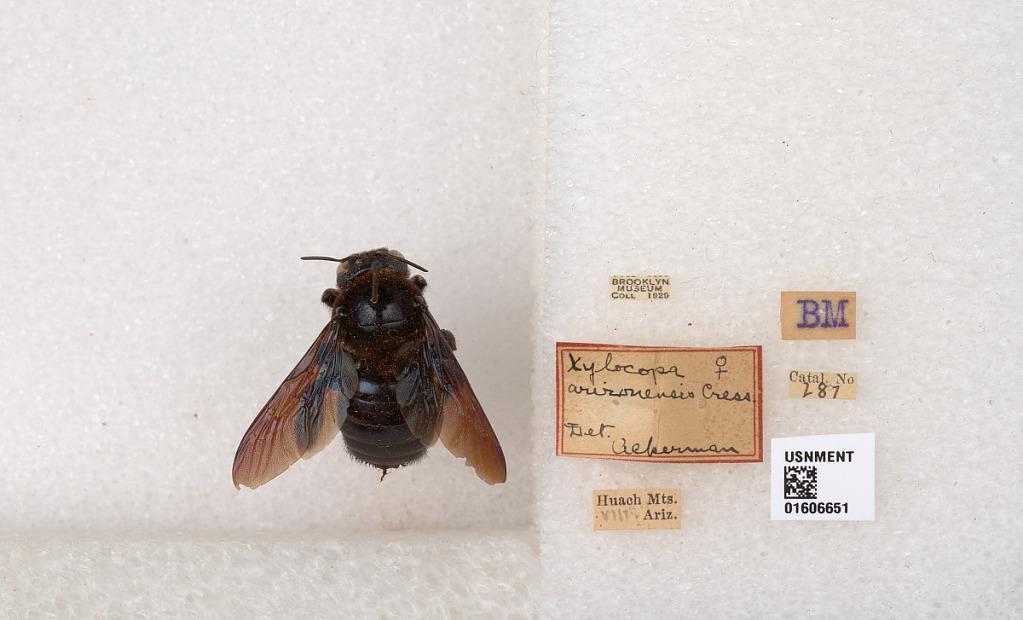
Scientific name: Xylocopa (Xylocopoides) californica arizonensis Cresson
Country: United States
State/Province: Arizona
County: Cochise
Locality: Huachuca Mountains
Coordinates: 31.489, -110.408
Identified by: Ackerman